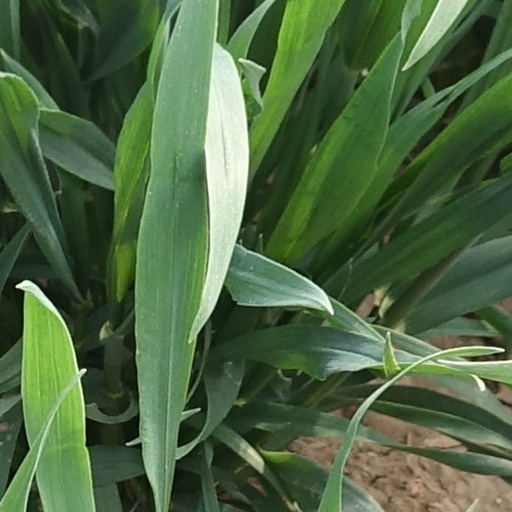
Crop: wheat